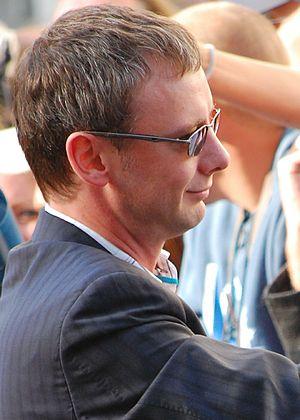
John Simm est un acteur anglais né le 10 juillet 1970 à Leeds, connu pour son interprétation de l'inspecteur Sam Tyler dans la série de la BBC, Life on Mars. Il a également joué dans la série Jeux de pouvoir où il interprète le journaliste Cal McCaffrey.
Le Maître est un personnage fictif de la série Doctor Who. Le Maître est, comme le Docteur, un Seigneur du Temps, mais il a choisi de faire le mal. Ennemi récurrent du Docteur, il tente de prendre possession de la Terre à de nombreuses reprises.